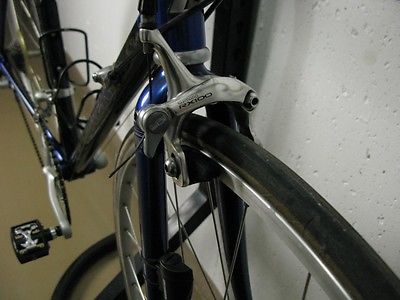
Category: bicycle